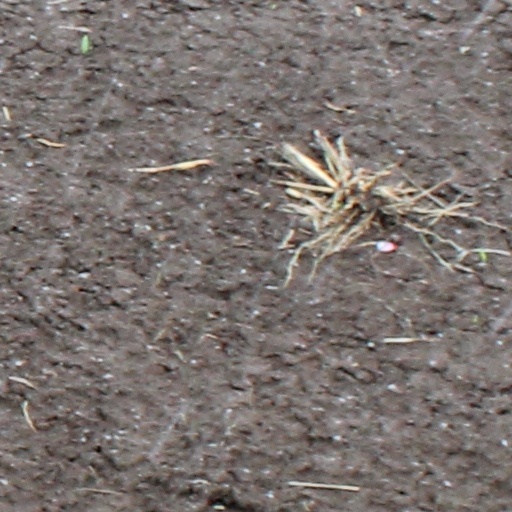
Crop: wheat